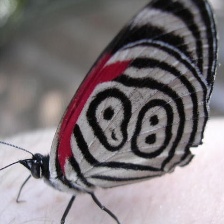
Species: AN 88